Afro-Chileans

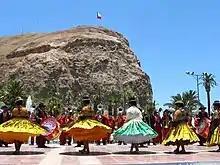
A festival taking place near El Morro of Arica.

The black or Afro-descendant population of present-day Arica was considerable during the colonial era. The city was founded in 1570 and belonged to the Viceroyalty of Peru and between 1824 and 1880, to the Republic of Peru. This last year was annexed to Chile, after it won the Pacific War. The city received this large number of slaves because its territory was optimal for the cultivation of cotton and sugar cane in the Azapa Valley. Most of the slaves who arrived came from the West Indies or the African continent, especially from the areas of present-day Democratic Republic of the Congo, Republic of the Congo and Angola. In addition, after the discovery of the silver mines of Potosí, Arica became the main port of disembarkation of the slaves who were taken there.